Chinthavishtayaya Shyamala

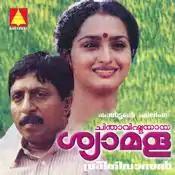
Poster cover

Chinthavishtayaya Shyamala (English: "Shyamala lost in thought") is a 1998 Malayalam satire film written and directed by Sreenivasan.The film stars Sangita and Sreenivasan in the lead roles with supporting cast include Thilakan, Innocent, Nedumudi Venu, Sudheesh, and Siddique.The film is about an irresponsible husband and his neglected family. It won the National Film Award for Best Film on Other Social Issues. The film is one of the classic family dramas in Malayalam. The film was remade in Telugu as "Aavide Syamala" (1999) and Tamil as "Chidambarathil Oru Appasamy" (2005).